Clifton Johnson (author)

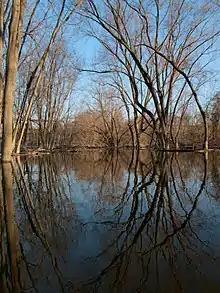
Connecticut River in Hadley

The Johnson family farm was located on the shore of the Connecticut River and, as a boy, Johnson enjoyed all that the river offered; boating, fishing, bathing, and skating in winter. Along with other boys, he enjoyed freeing logs that were caught in the river's curving shores after they were sent down-current from Canadian forests. During his early life, he barely traveled outside of Hockanum which "was hardly big enough to deserve the name ‘village,’" and he only traveled as far as Holyoke or Northampton to peddle berries. He was a self-described "hoodlum" and along with his friends "[w]e just delighted to steal apples, watermelons, and everything else." As a student, he disliked mathematics and classics preferring history and natural science, especially botany for which he had a great passion and allowed him to be outdoors.